Orthodox International Youth Festival "Bratya"

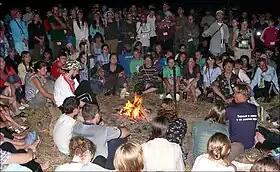
Evening campfire. 2010 summer festival

Participants of the summer festival live in tents, for which an open-air tent camp is organized. At the first festivals people who came together from one town or region, settled together. For convenience, organizers began to divide the tent city into sectors, and each sector received a name for the place from which its participants came. Each sector is assigned a certain number of volunteers; throughout the festival they provide assistance to the participants living in their sector, voice them the plan for the next day and upcoming events, and are also responsible for maintaining order in their sector.